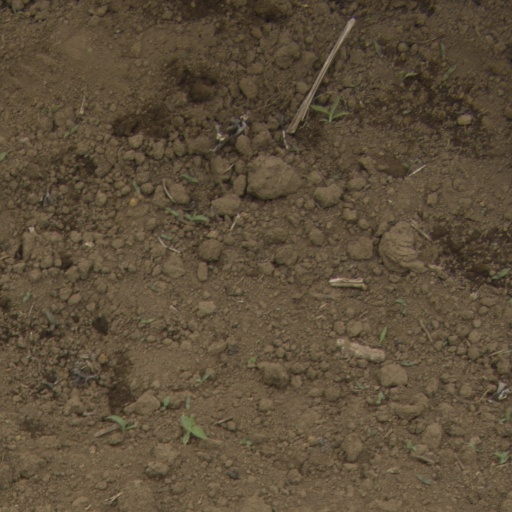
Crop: Jerusalem artichoke